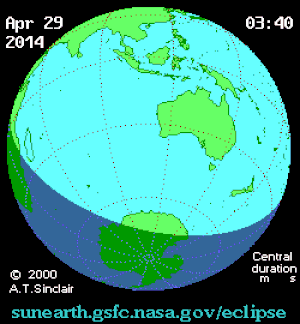
Une éclipse solaire annulaire a eu lieu le 29 avril 2014, c'est la 11ᵉ éclipse annulaire du XXIᵉ siècle.